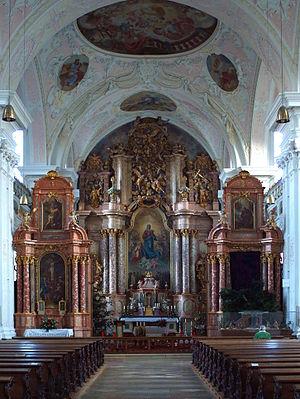
L'abbaye de Pielenhofen est une ancienne abbaye cistercienne située à Pielenhofen, dans le Land de Bavière, dans le diocèse de Ratisbonne.